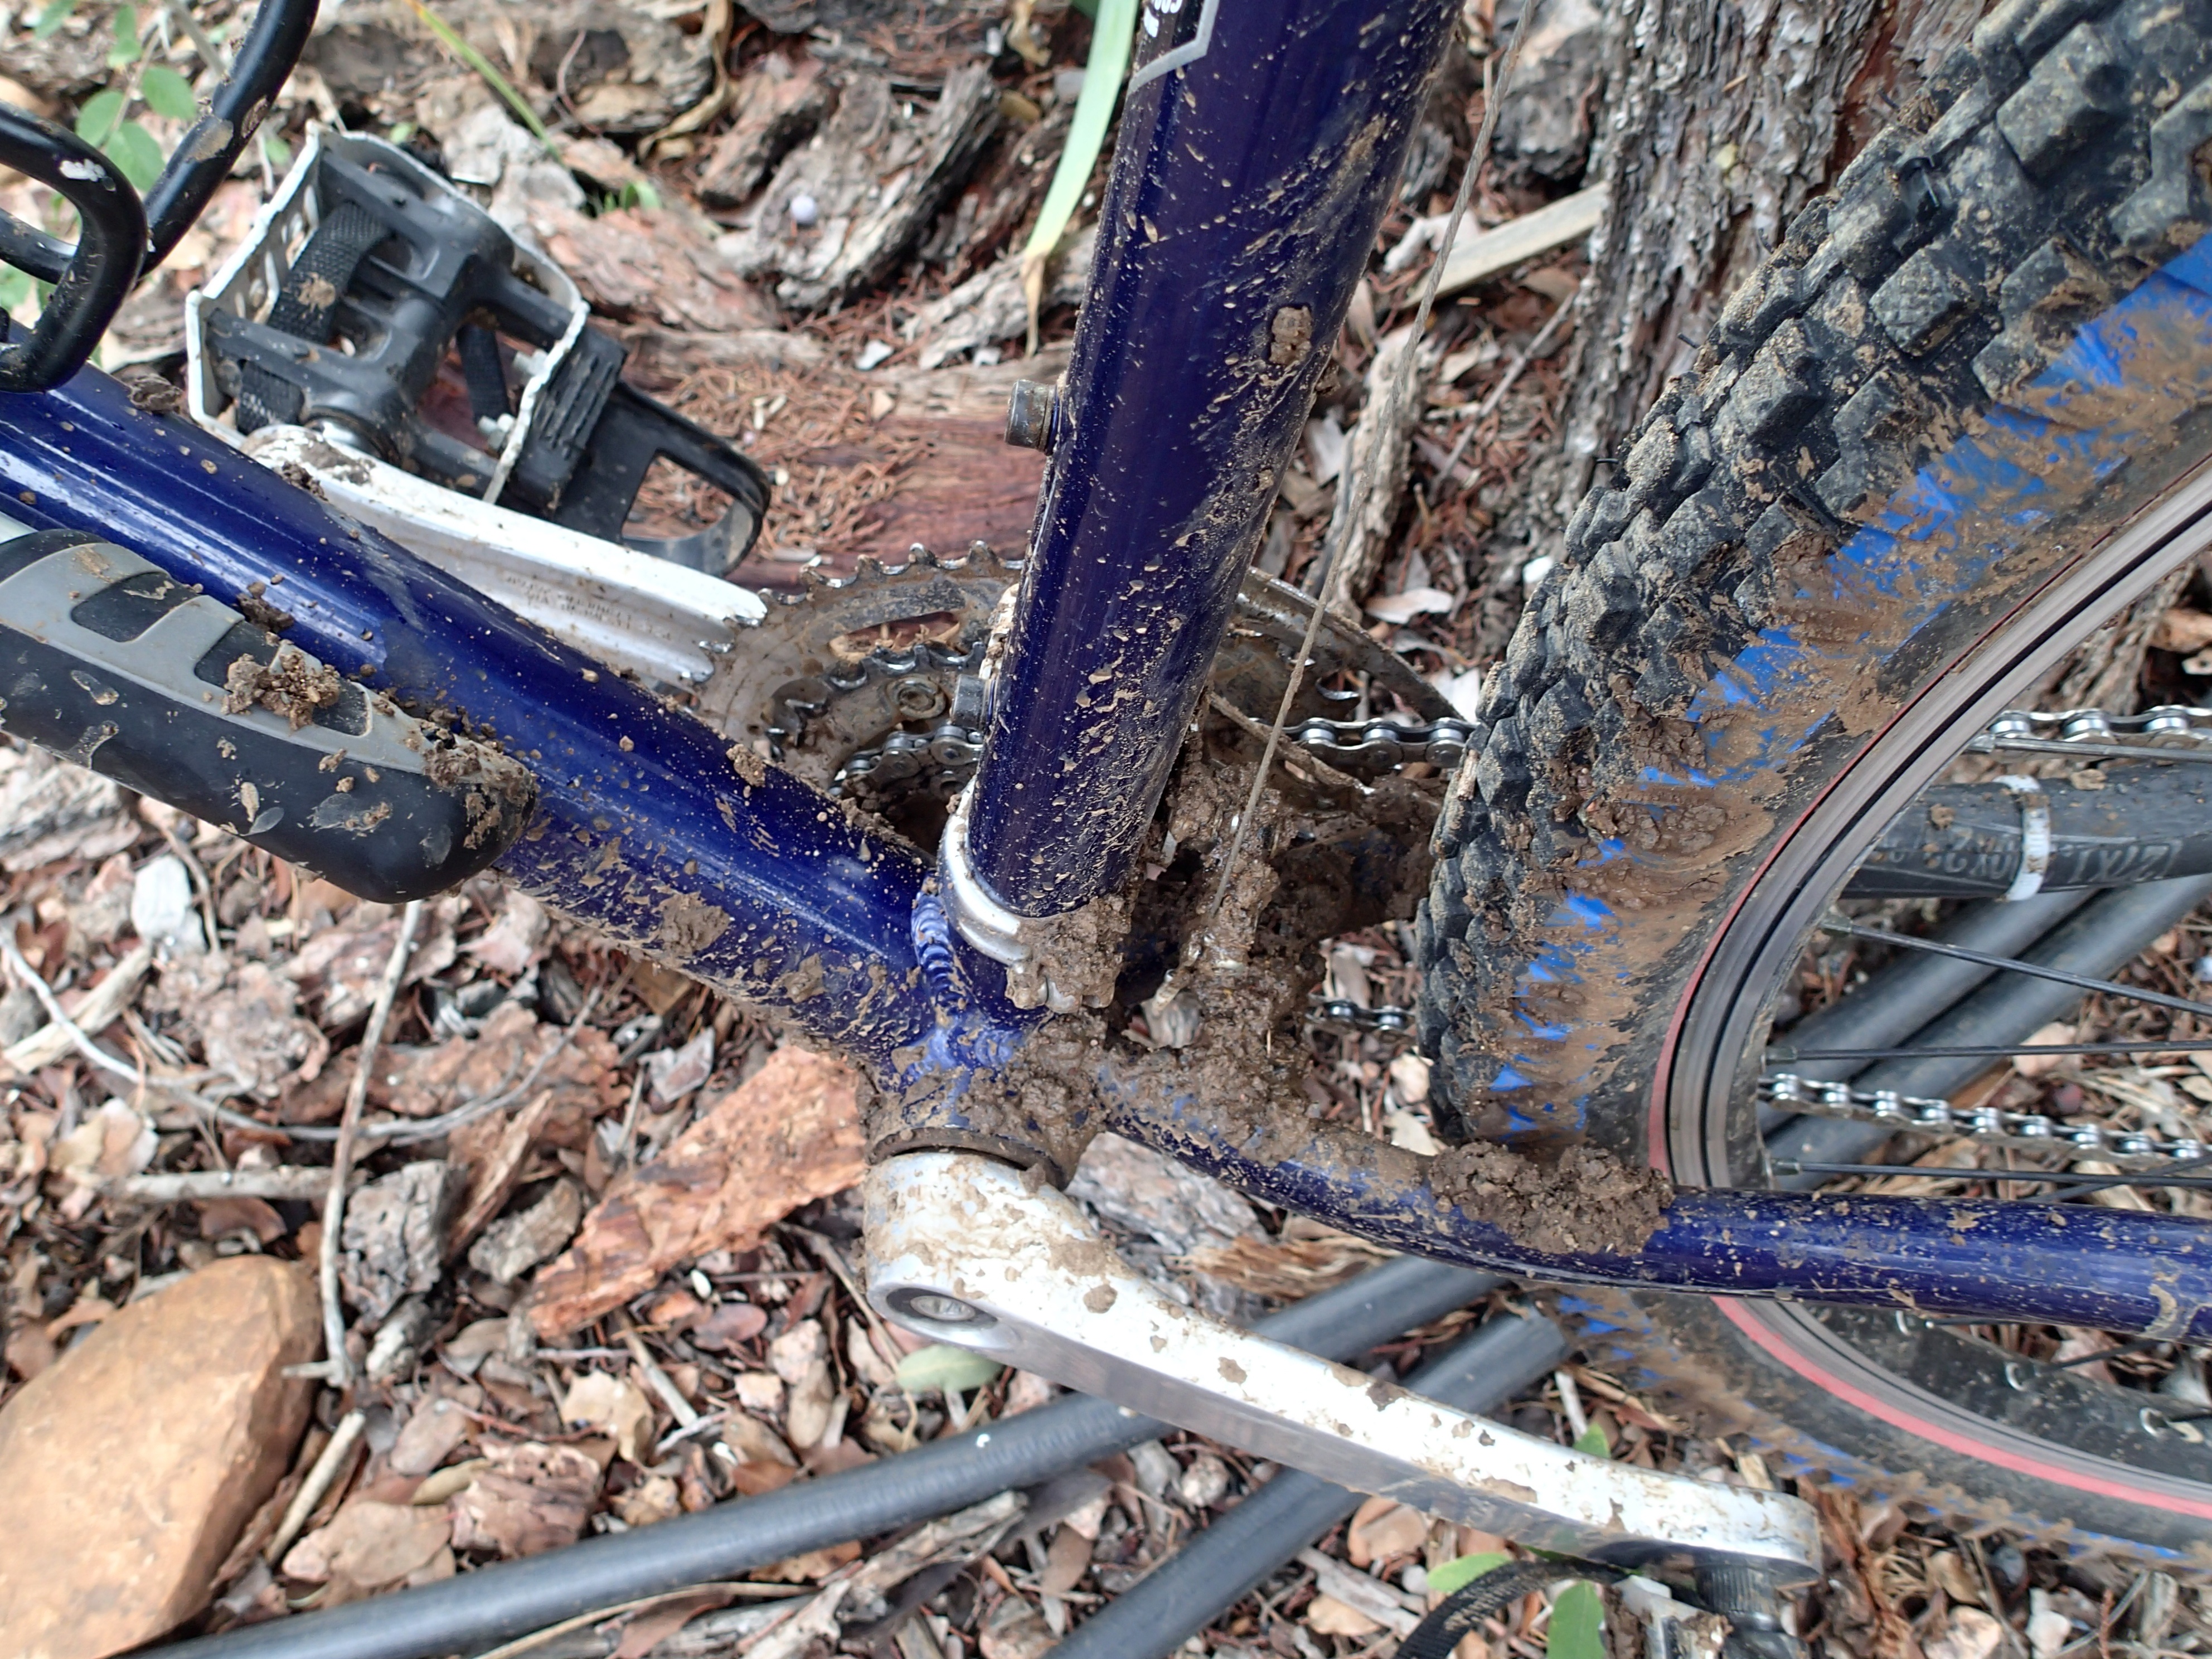
track, bicycle, vehicle, soil, mountain bike, freeride, scrap